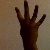
The image shows a hand gesture representing the number 4 in Indian Sign Language.